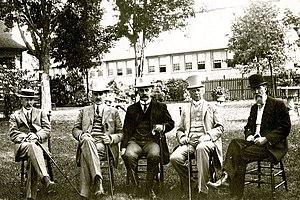
De gauche à droite [2]